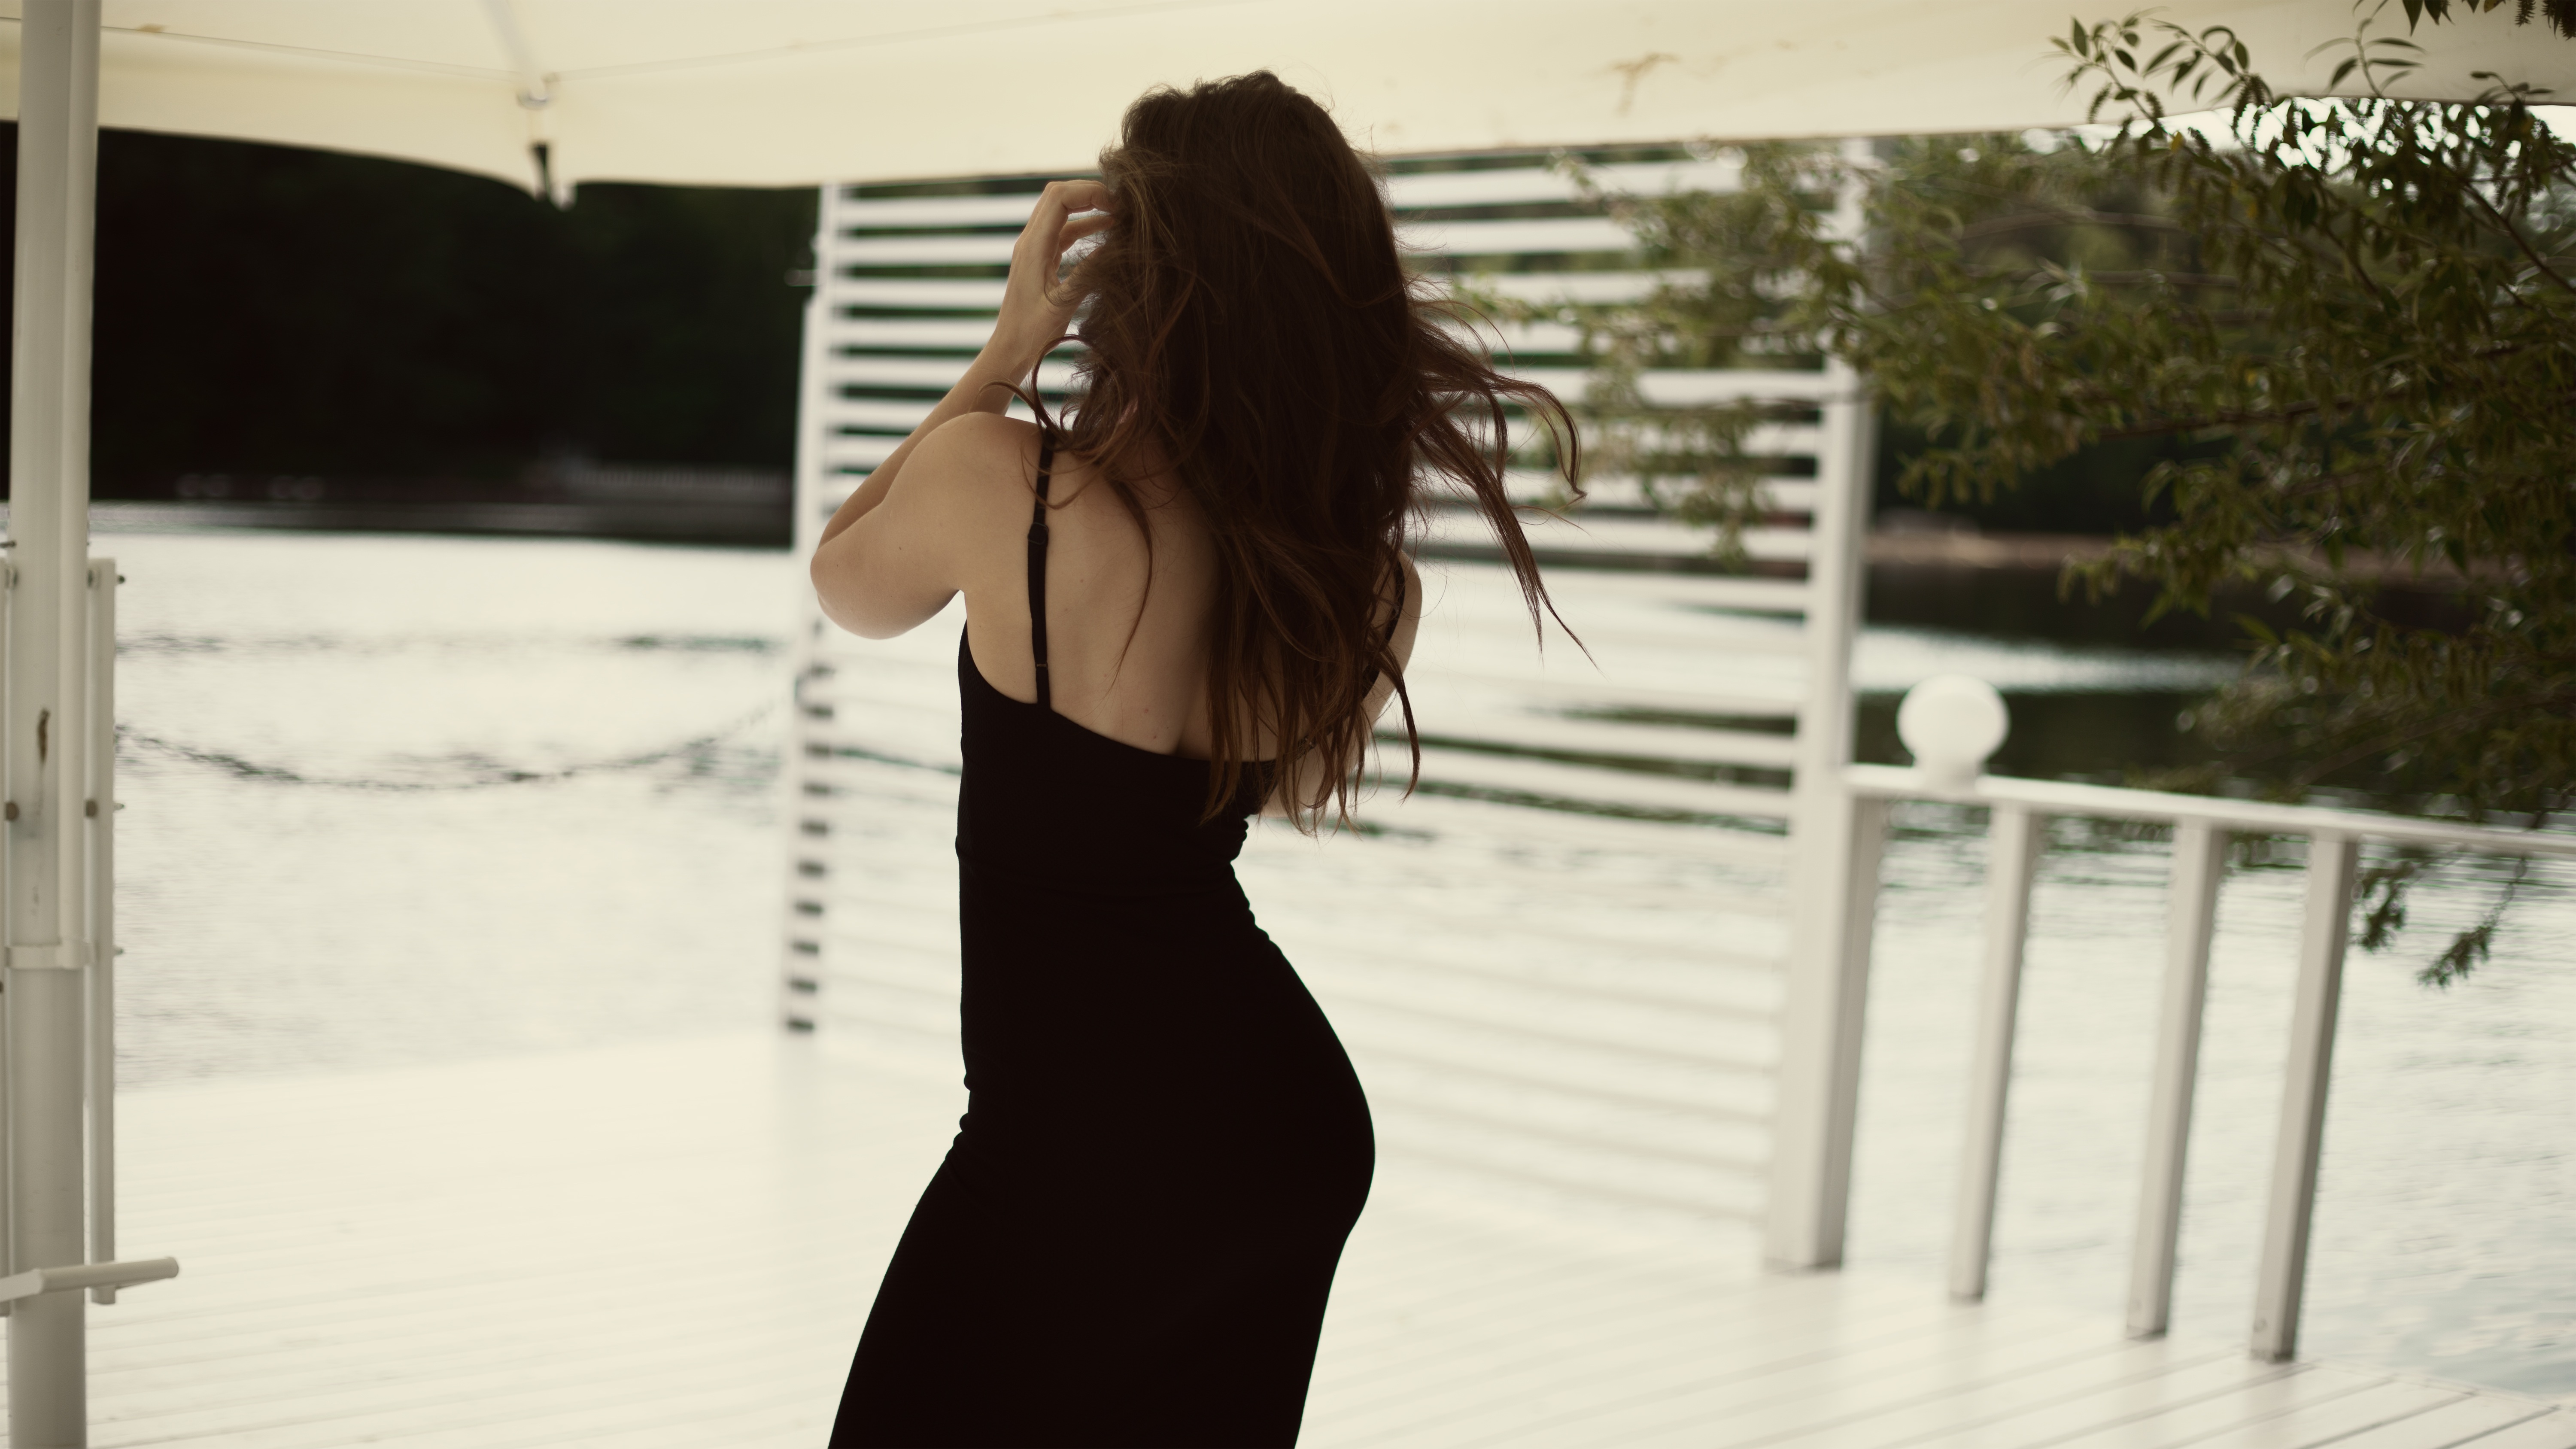
hand, winter, people, girl, hair, white, leg, model, young, spring, fashion, clothing, black, lady, season, hairstyle, black dress, dress, figure, women, hands, photograph, beauty, beautiful, sexy, style, image, posture, photoshoot, emotions, interaction, photo shoot, slender girl, long black dress, human positions